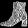
Label: Ankle boot